Lenzie Peat Railway

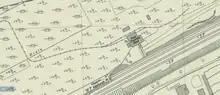
Lenzie Peat Railway peat packing shed

The railway was worked by two , Works Nos. 26286 of 1944 and 29890 of 1946. The Lenzie Peat Railway closed around 1966. The Lister locomotive 29890 is now owned by the West Lancashire Light Railway.